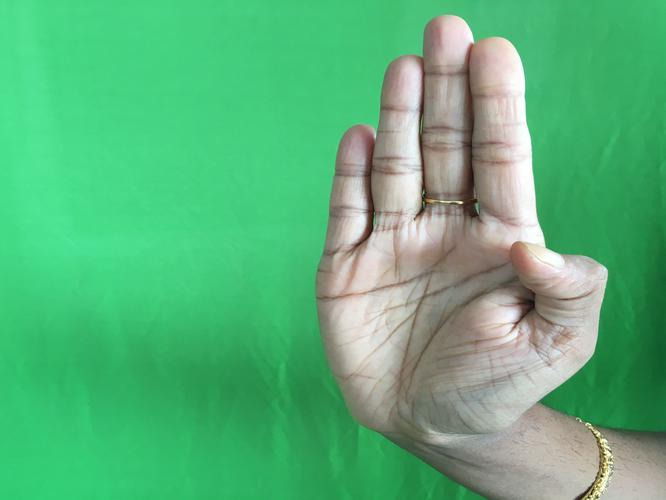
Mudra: Pathaka
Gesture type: single_hand